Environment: lab
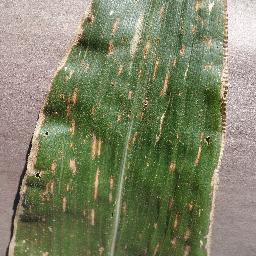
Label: gray_leaf_spot